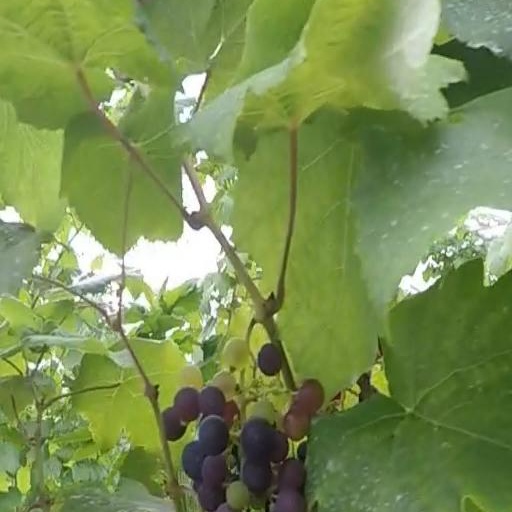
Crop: grape